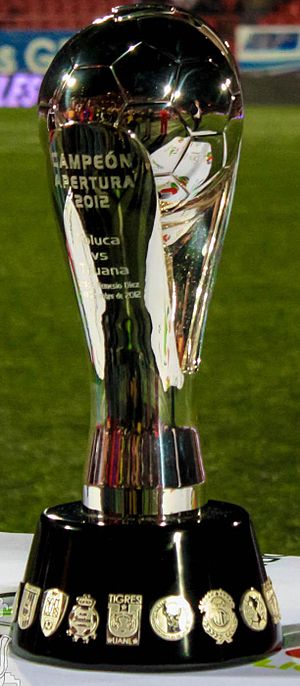
Primera División de México
Ligaens mesterskabstrofæ
Primera División de México er den bedste fodboldrække i Mexico, hvori klubberne spiller om det mexicanske mesterskab. Turneringen arrangeres af Mexicos fodboldforbund og har været afholdt siden 1943. Ligaen er, ifølge det af FIFA anerkendte fodboldstatistik-site IFFHS, den 15.-stærkeste fodboldliga i verden pr. 2013.